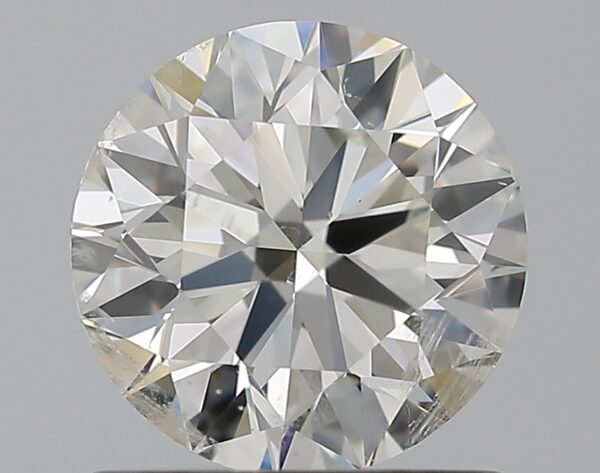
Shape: round
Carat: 1.01
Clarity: SI2
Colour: H
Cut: EX
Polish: EX
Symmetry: EX
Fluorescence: N
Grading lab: IGI
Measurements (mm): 6.42 x 6.37 x 3.94